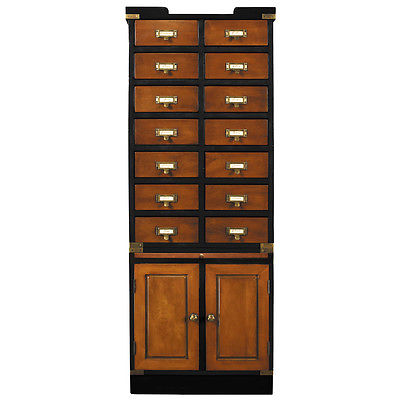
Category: cabinet